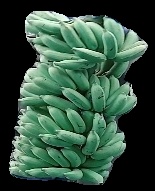
Variety: elakki-bale
Grade: grade1